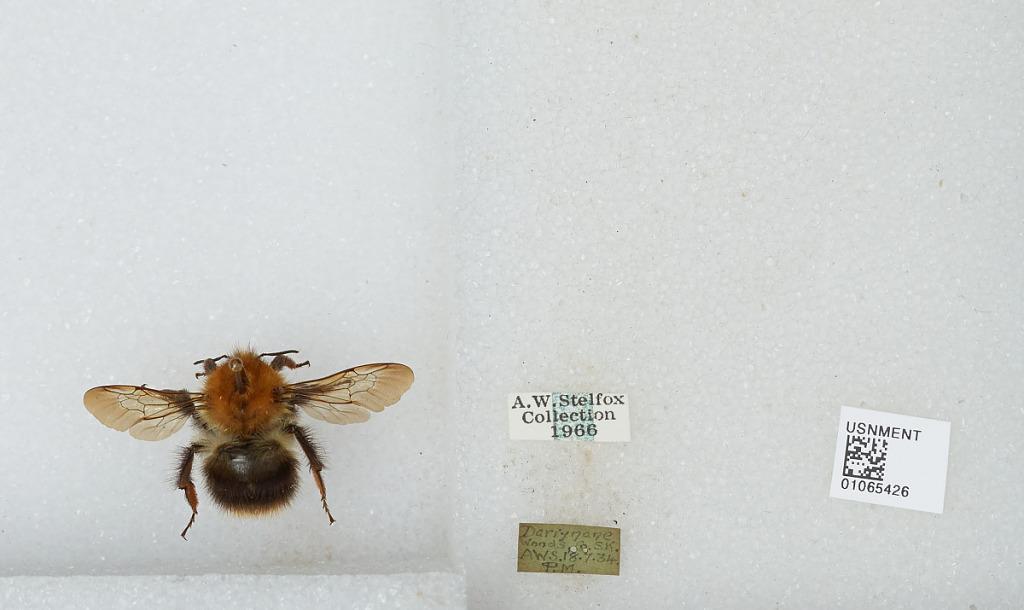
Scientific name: Bombus sp.
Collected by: A. Stelfox
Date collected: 1934-7-18
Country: Ireland
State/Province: Kerry
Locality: Darrynane Woods
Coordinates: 51.7636, -10.1247